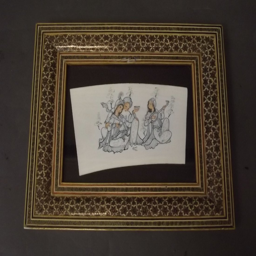
a miniature painting on ivory , gentleman